Under the Umbrella Tree

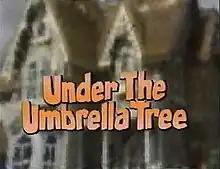
Title card for the 30-minute specials

Under the Umbrella Tree is a Canadian children's television series created by Noreen Young that originally aired on CBC Television from 1987 to 1993. It was produced by CBC and Noreen Young Productions, and later broadcast on The Disney Channel in the United States beginning on May 7, 1990.